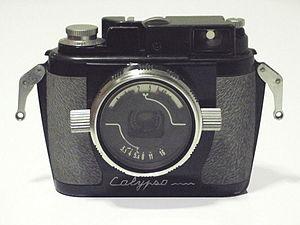
Cet article présente une liste des marques et fabricants de matériel photographique.